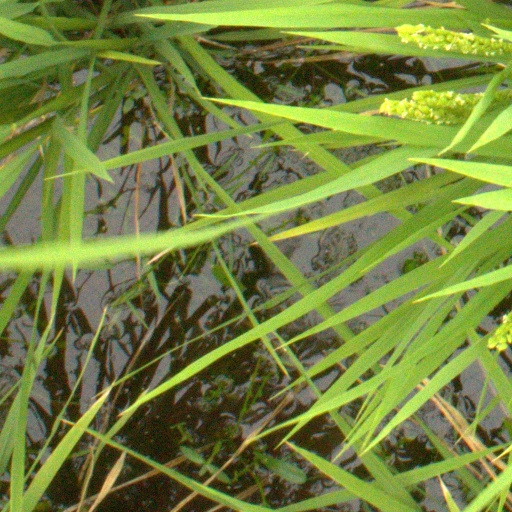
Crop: rice